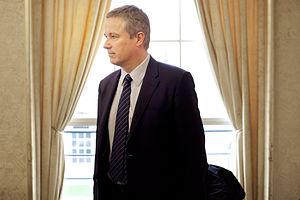
Yerres est une commune française située à vingt kilomètres au sud-est de Paris dans le département de l’Essonne en région Île-de-France.